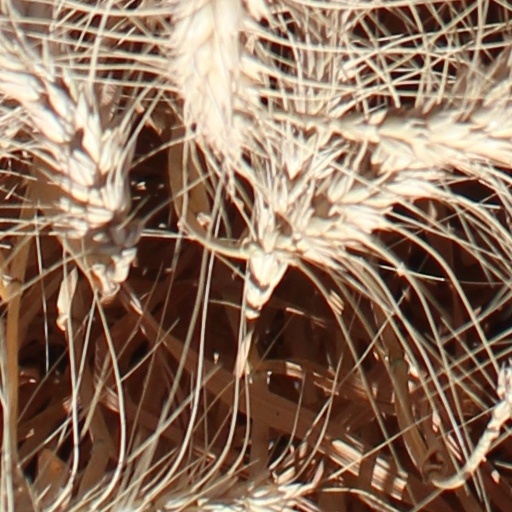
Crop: wheat